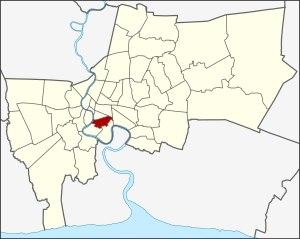
Sathon ou Sathorn, est un quartier du centre de Bangkok, à l'est de la Chao Phraya. Il est essentiellement connu comme le quartier des affaires, avec ses gratte-ciels et ses sièges de sociétés.